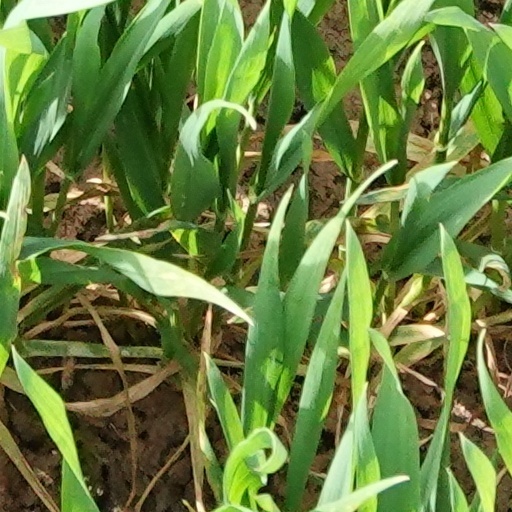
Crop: wheat